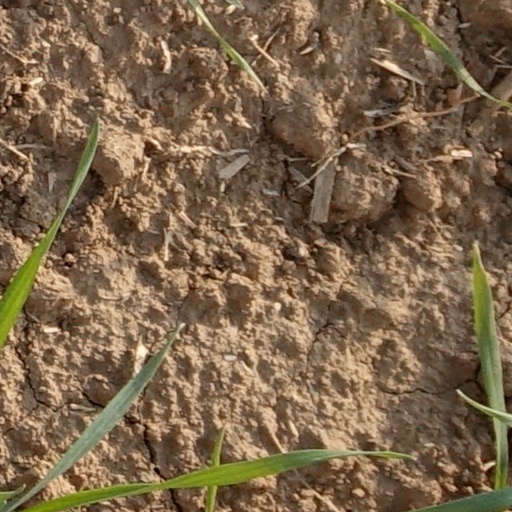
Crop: wheat